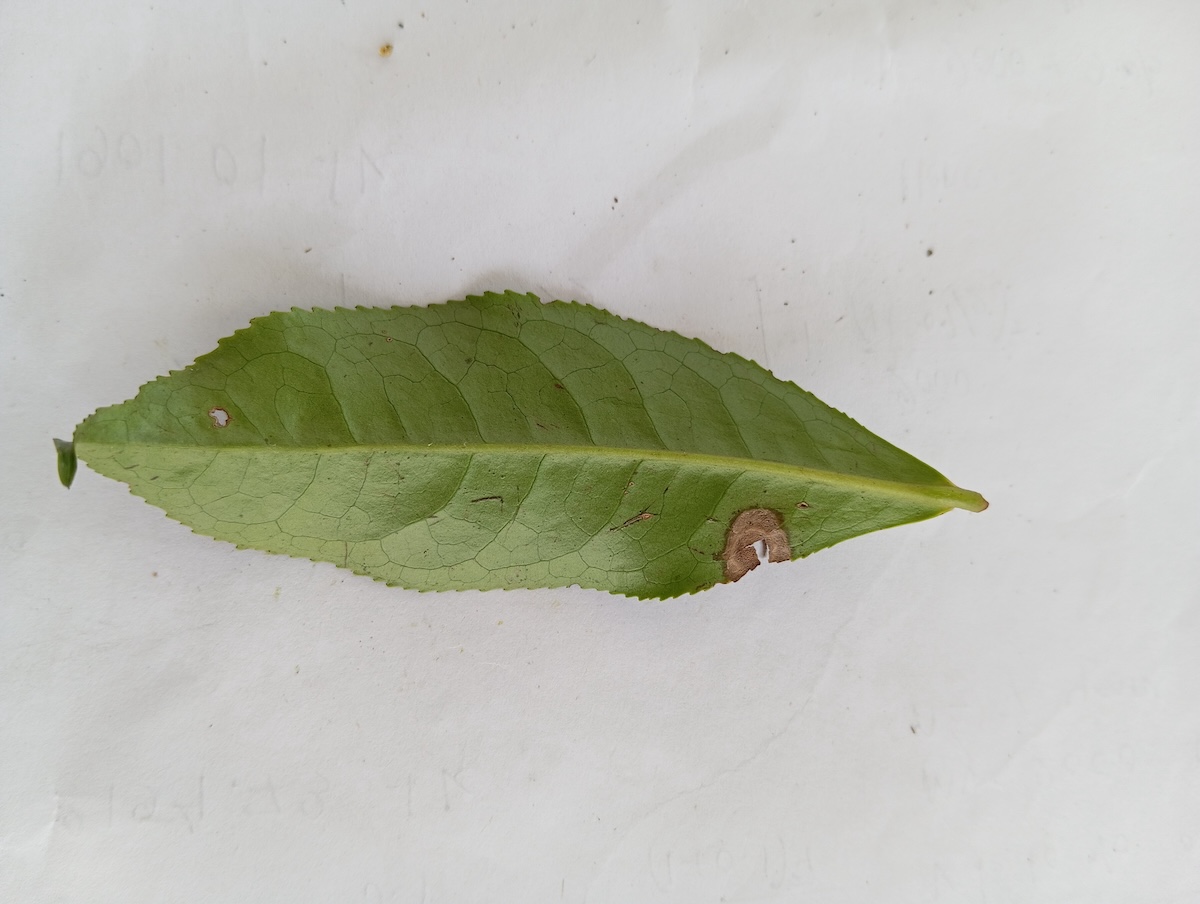
Label: Gray Blight